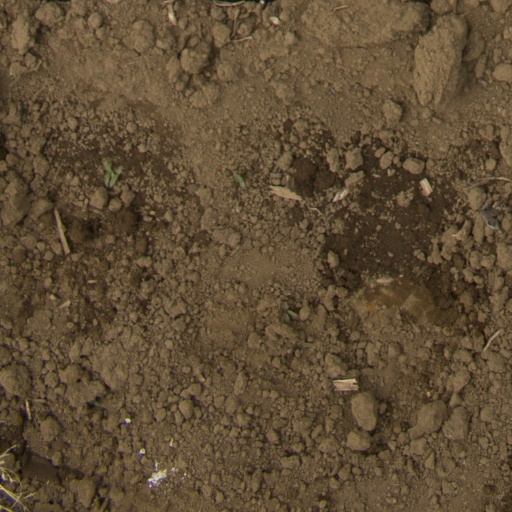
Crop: Jerusalem artichoke